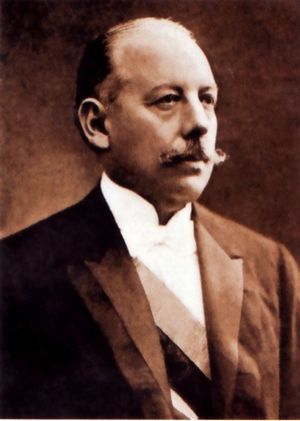
Serapio Calderón
Serapio Calderón var Perus præsident i flere måneder i 1904.